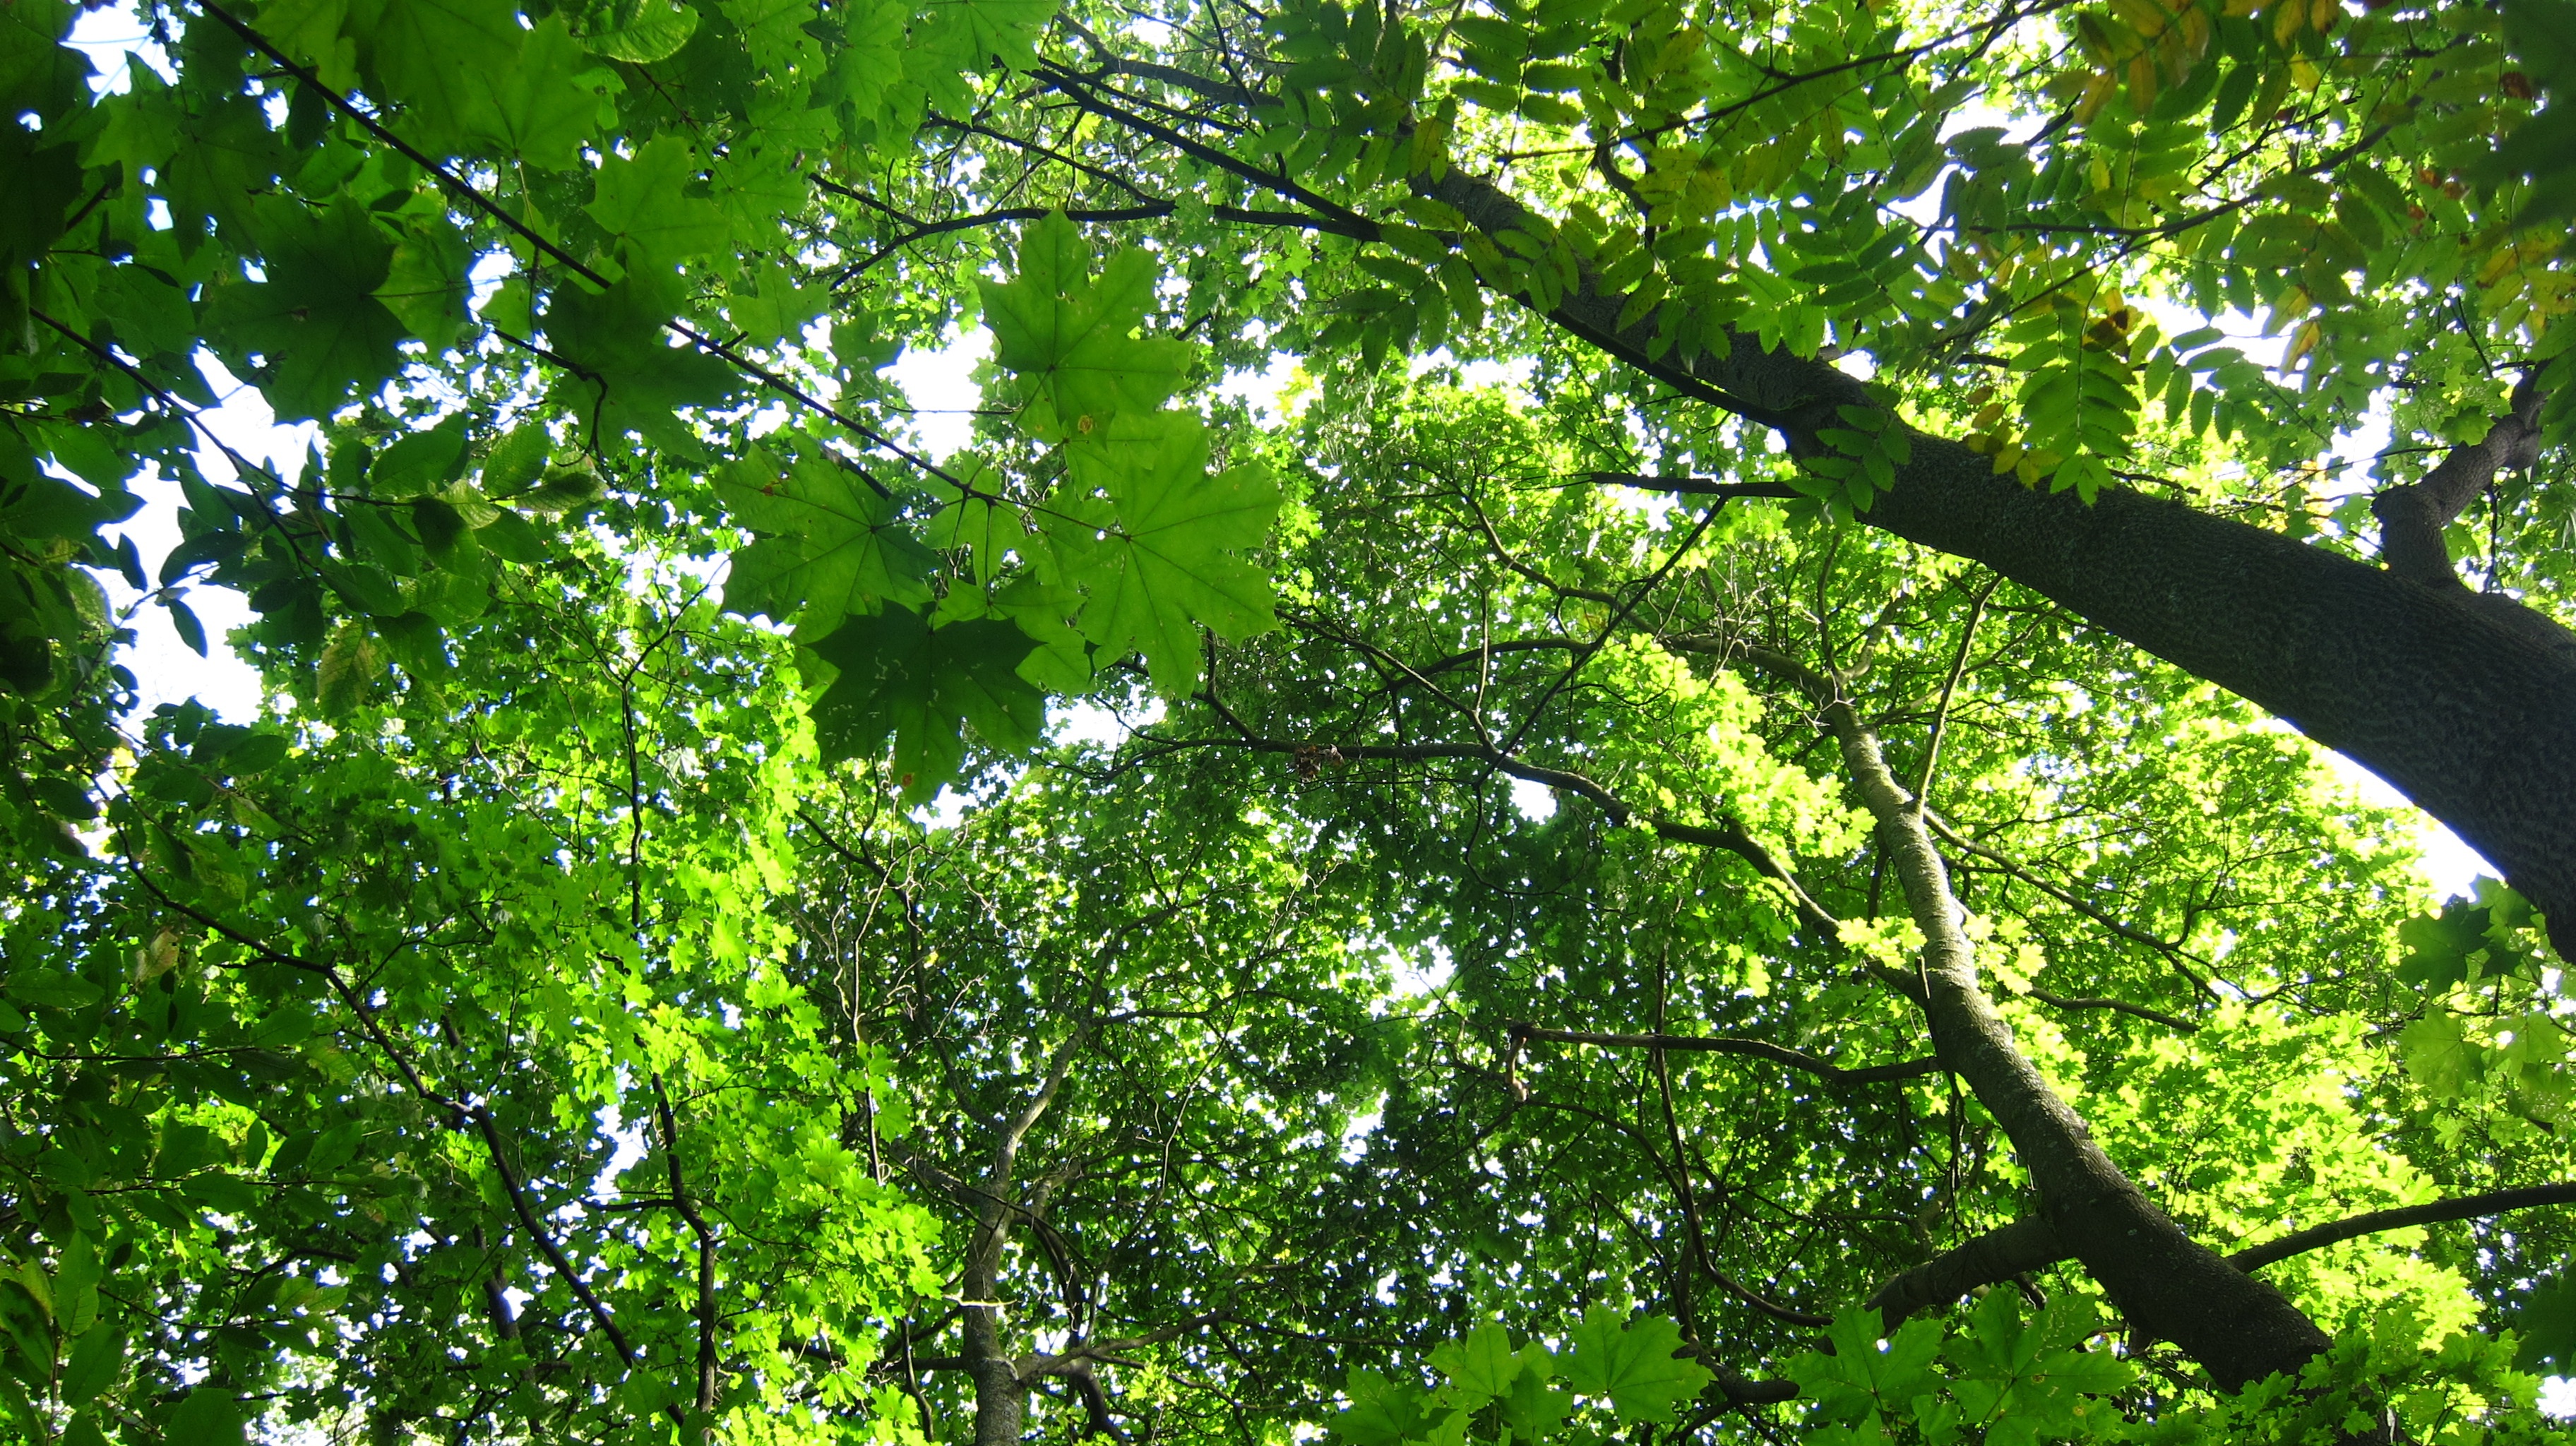
tree, forest, branch, plant, sunlight, leaf, flower, green, produce, greenery, rainforest, deciduous, woodland, habitat, deciduous trees, flowering plant, tree tops, natural environment, woody plant, land plant, plane tree family